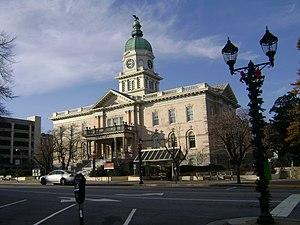
Athens est une ville du comté de Clarke dans l'État de Géorgie, aux États-Unis. Selon le recensement de 2010, elle comptait 115 452 habitants.